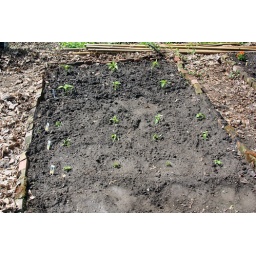
Pepper plants down in the ground. 6 green peppers, 4 rainbow peppers, 4 Jalapeno, 4 Habanero plants.